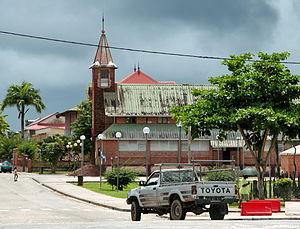
Église Saint-Laurent de Saint-Laurent-du-Maroni, Avenue du Colonel-Chandon (Inscrit, 1995) This building is indexed in the Base Mérimée, a database of architectural heritage maintained by the French Ministry of Culture,
Cet article recense les monuments historiques de Guyane.
Saint-Laurent-du-Maroni, appelé simplement Saint-Laurent, est une commune française située dans le département de la Guyane. En 2010, elle est la deuxième commune la plus peuplée de Guyane après Cayenne.